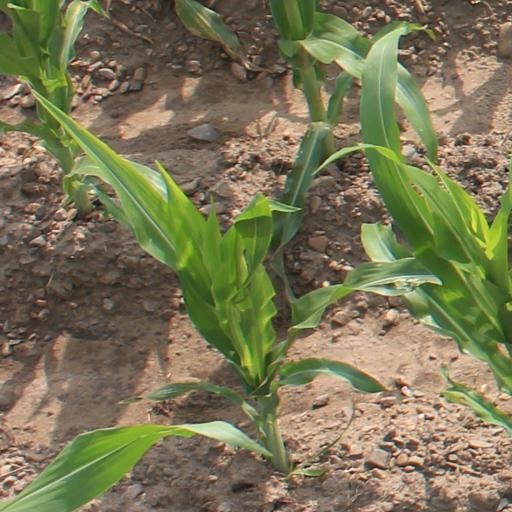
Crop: maize; corn